Karangasem Regency

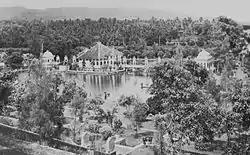
Ujung Water Palace in 1935

The regency is divided into eight districts ("kecamatan"), tabulated below with their areas and population totals at the 2010 Census and the 2020 Census, together with the official estimates as at mid 2024. All districts share the same name as their administrative centres. The table also includes the number of administrative villages in each district (totaling 75 rural "desa" and 3 urban "kelurahan" - the latter all in Karangasem District), and its postal codes.